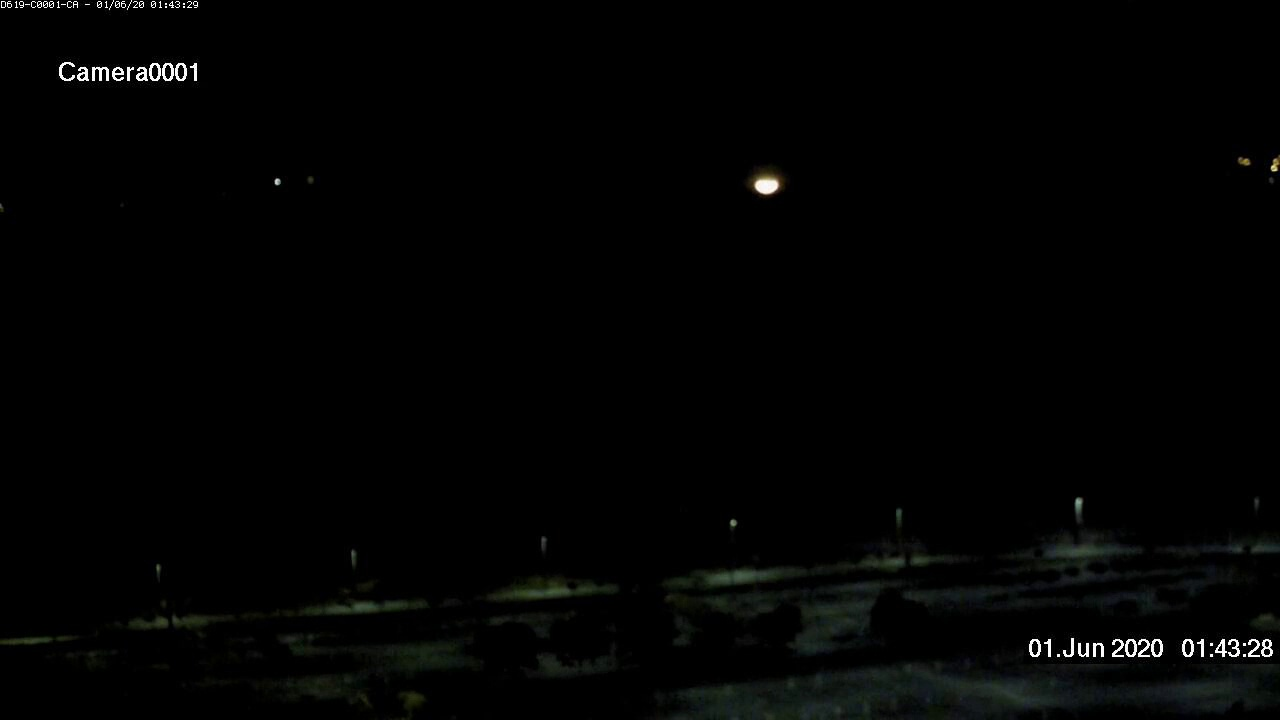
Fire: no
Smoke: no